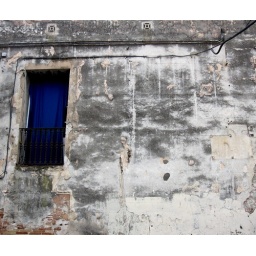
Urban decay with a peep of a blue window in Barcelona.